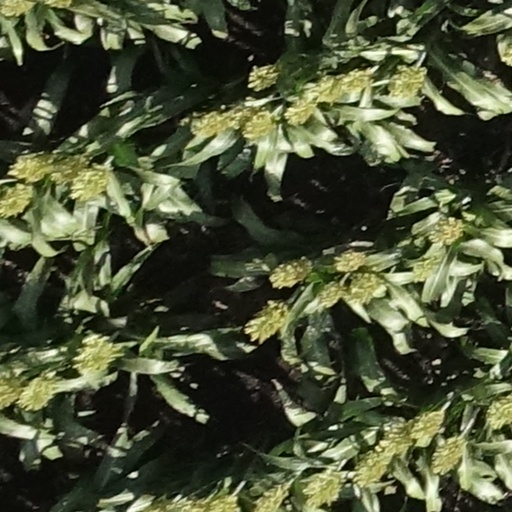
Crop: sorghum